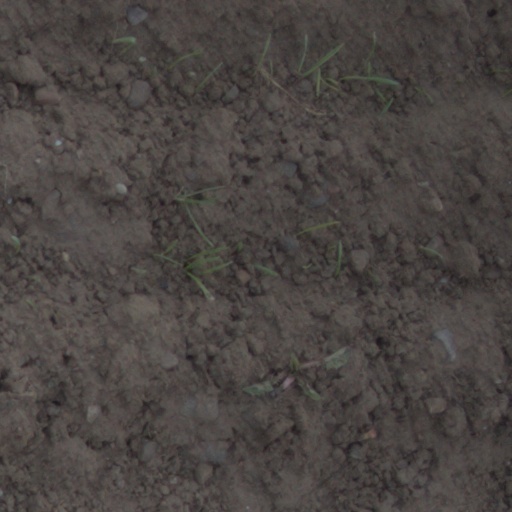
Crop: wheat